Skipjack tuna

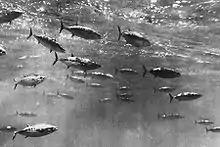
Shoaling skipjack tuna

It is a streamlined, fast-swimming pelagic fish common in tropical waters throughout the world, where it inhabits surface waters in large shoals (up to 50,000 fish, often in combination with other scombridaes), feeding on fish, crustaceans, cephalopods, and mollusks. It is an important prey species for sharks and large pelagic fishes and is often used as live bait when fishing for marlin. It has no scales, except on the lateral line and the corselet (a band of large, thick scales forming a circle around the body behind the head). Like other tuna, it lacks a swim bladder, and must keep swimming to stay buoyant. It commonly reaches fork lengths up to and a mass of . Its maximum fork length is , and its maximum mass is . Determining the age of skipjack tuna is difficult, and estimates of its potential lifespan range between 8 and 12 years.